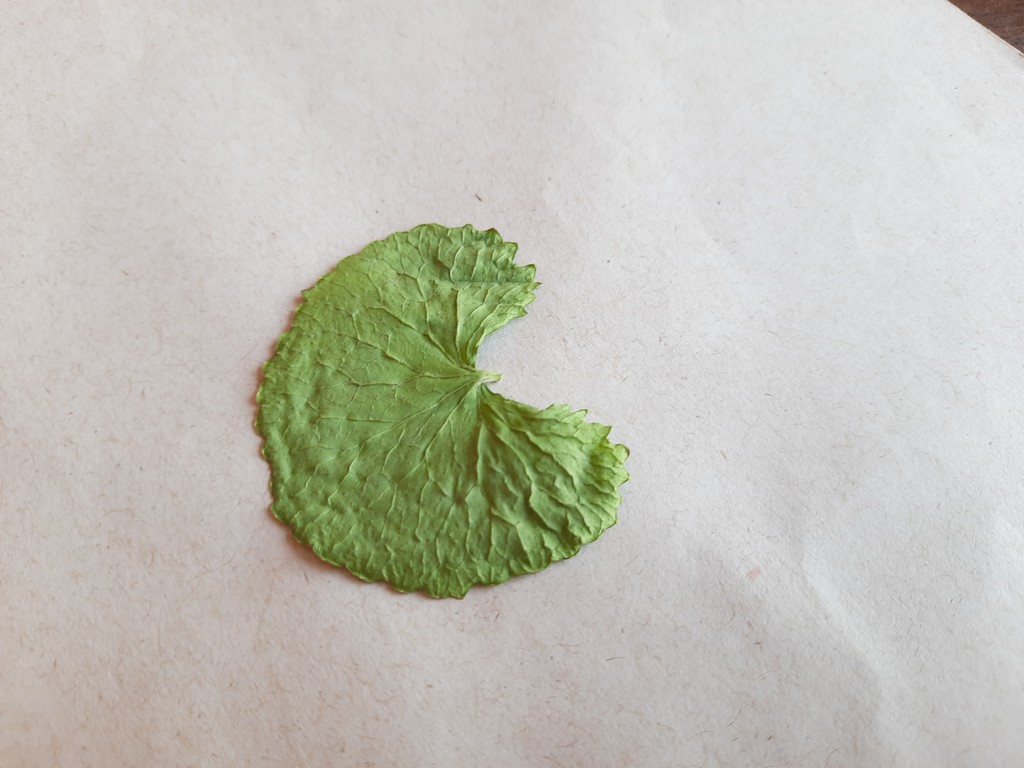
Label: Dried